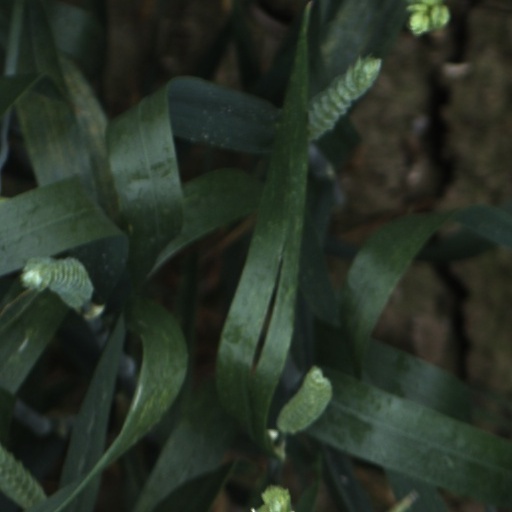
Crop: wheat